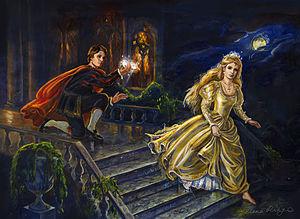
Cendrillon est un conte populaire et le nom du personnage central.